History of Kerala

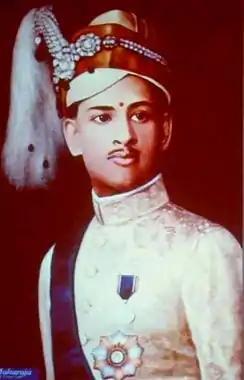
A portrait of Chithira Thirunal Balarama Varma, the last ruling king of Travancore.

In 1602, the Zamorin sent messages to Aceh promising the Dutch a fort at Kozhikode if they would come and trade there. Two factors, Hans de Wolff and Lafer, were sent on an Asian ship from Aceh, but the two were captured by the chief of Tanur, and handed over to the Portuguese. A Dutch fleet under Admiral Steven van der Hagen arrived at Kozhikode in November 1604. It marked the beginning of the Dutch presence in Kerala and they concluded a treaty with Kozhikode on 11 November 1604, which was also the first treaty that the Dutch East India Company made with an Indian ruler. By this time the kingdom and the port of Kozhikode was much reduced in importance. The treaty provided for a mutual alliance between the two to expel the Portuguese from Malabar. In return the Dutch East India Company was given facilities for trade at Kozhikode and Ponnani, including spacious storehouses.